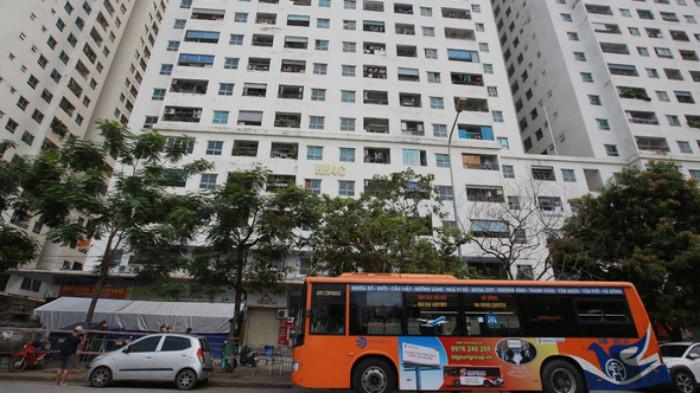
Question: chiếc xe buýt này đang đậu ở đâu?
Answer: ở trước một căn chung cư